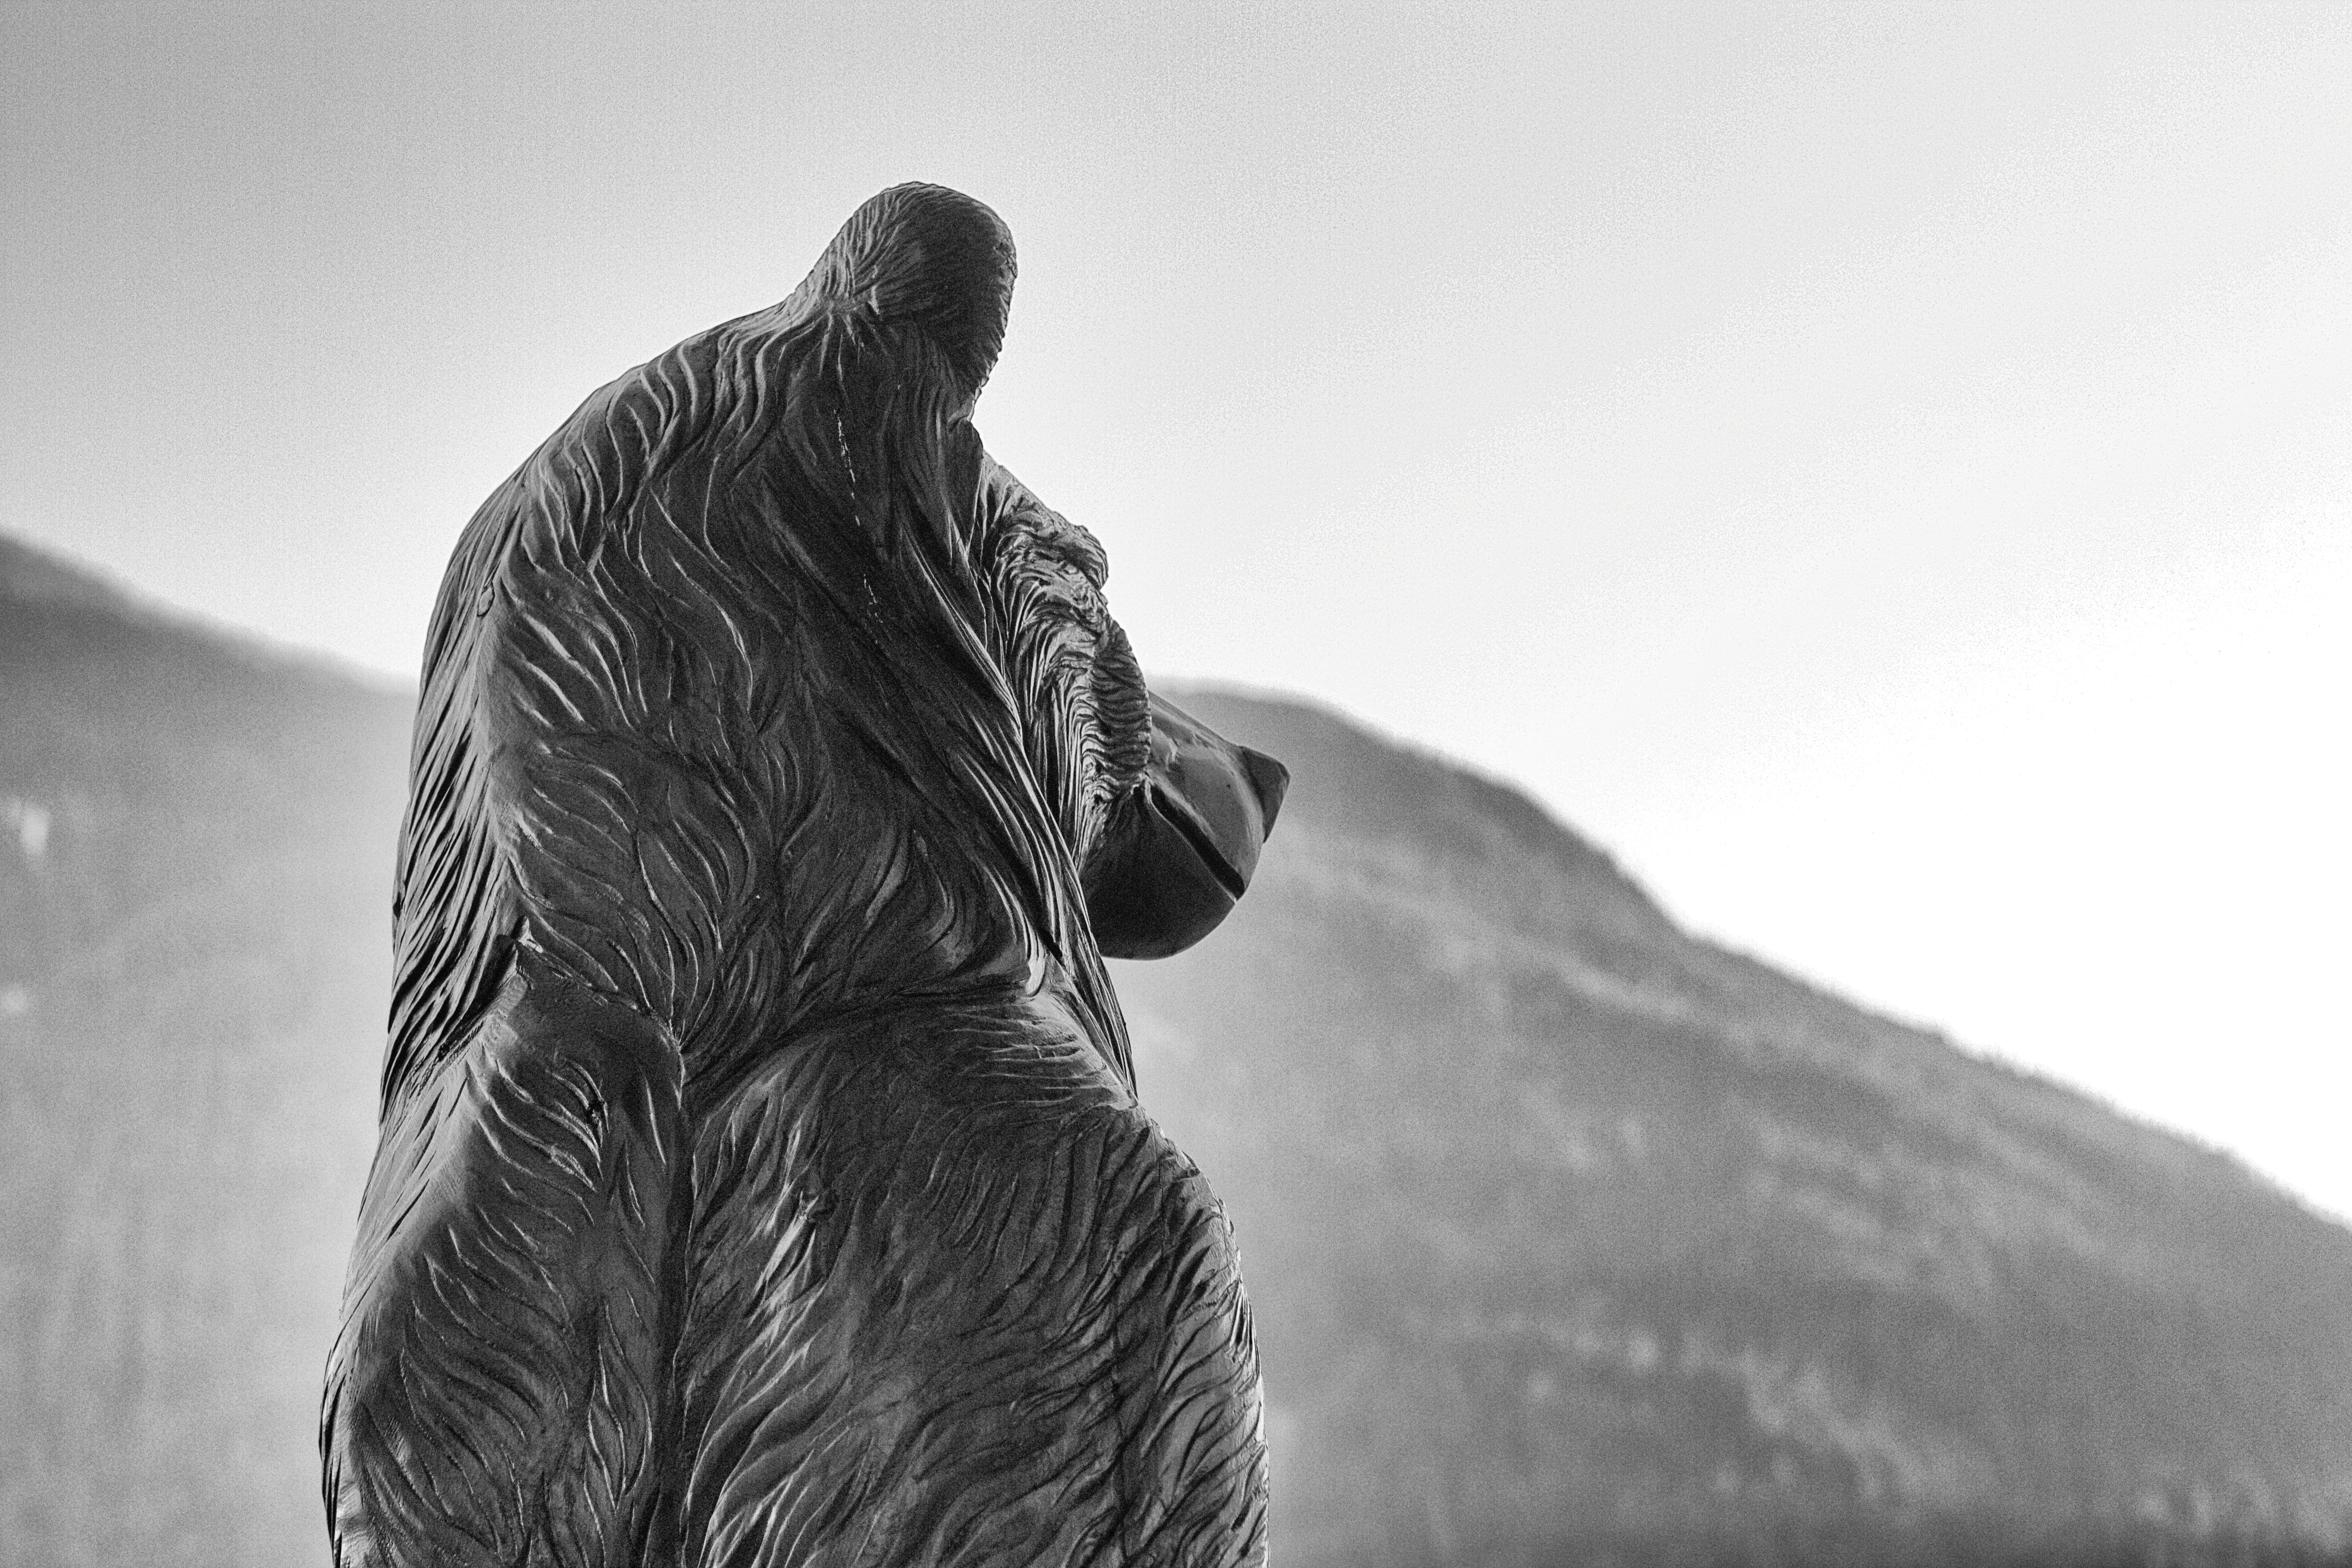
snow, winter, black and white, white, photography, monument, statue, weather, black, monochrome, close up, bw, monochrome photography